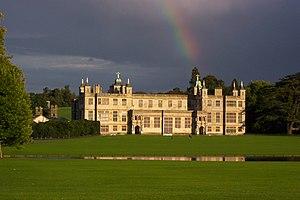
Le maréchal John Griffin Griffin, 4ᵉ baron Howard de Walden, 1ᵉʳ baron Braybrooke, KB, d'Audley End dans l'Essex, est un noble britannique et un soldat.
Richard Henry Cornwallis Neville, 8ᵉ baron Braybrooke, né le 13 juillet 1918 et tué à la guerre le 23 janvier 1943, est un noble britannique.